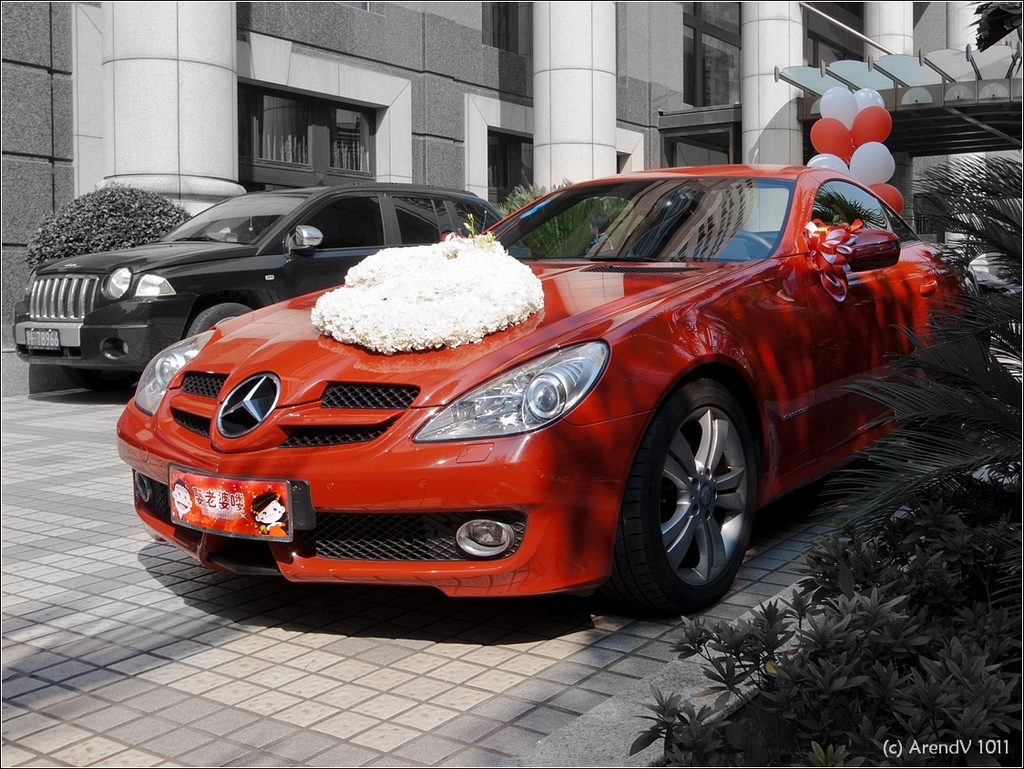
Label: others